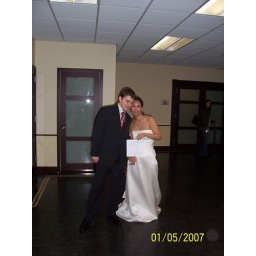
Yay it's official! I've married the whitest white boy in the world!